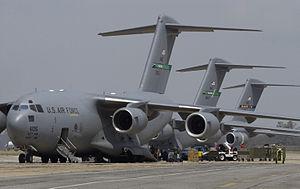
La Keesler Air Force Base est une base militaire aérienne de la United States Air Force qui se trouve à Biloxi dans le Mississippi aux États-Unis. La base a été nommée ainsi en l'honneur du 2nd lieutenant Samuel Reeves Keesler, originaire du Mississippi, tué en France durant la Première Guerre mondiale.